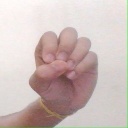
अक्षर: उ